Casper (film)

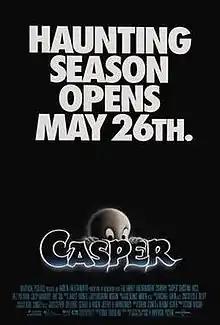
Theatrical release poster

Casper is a 1995 American supernatural fantasy comedy film directed by Brad Silberling, in his feature film directorial debut, based on the Harvey Comics cartoon character Casper the Friendly Ghost created by Seymour Reit and Joe Oriolo. The film stars Christina Ricci, Bill Pullman, Cathy Moriarty, and Eric Idle, with voice talents of Joe Nipote, Joe Alaskey, Brad Garrett, and the film introduction of Malachi Pearson in the title role. The film follows the title character who peacefully haunts a mansion called Whipstaff Manor in Friendship, Maine, meets and befriends a teenage girl named Kat Harvey (Ricci), the daughter of Dr. James Harvey (Pullman), a paranormal therapist who is hired to move into Whipstaff in order to rid the mansion of its spectral inhabitants.